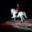
Label: horse